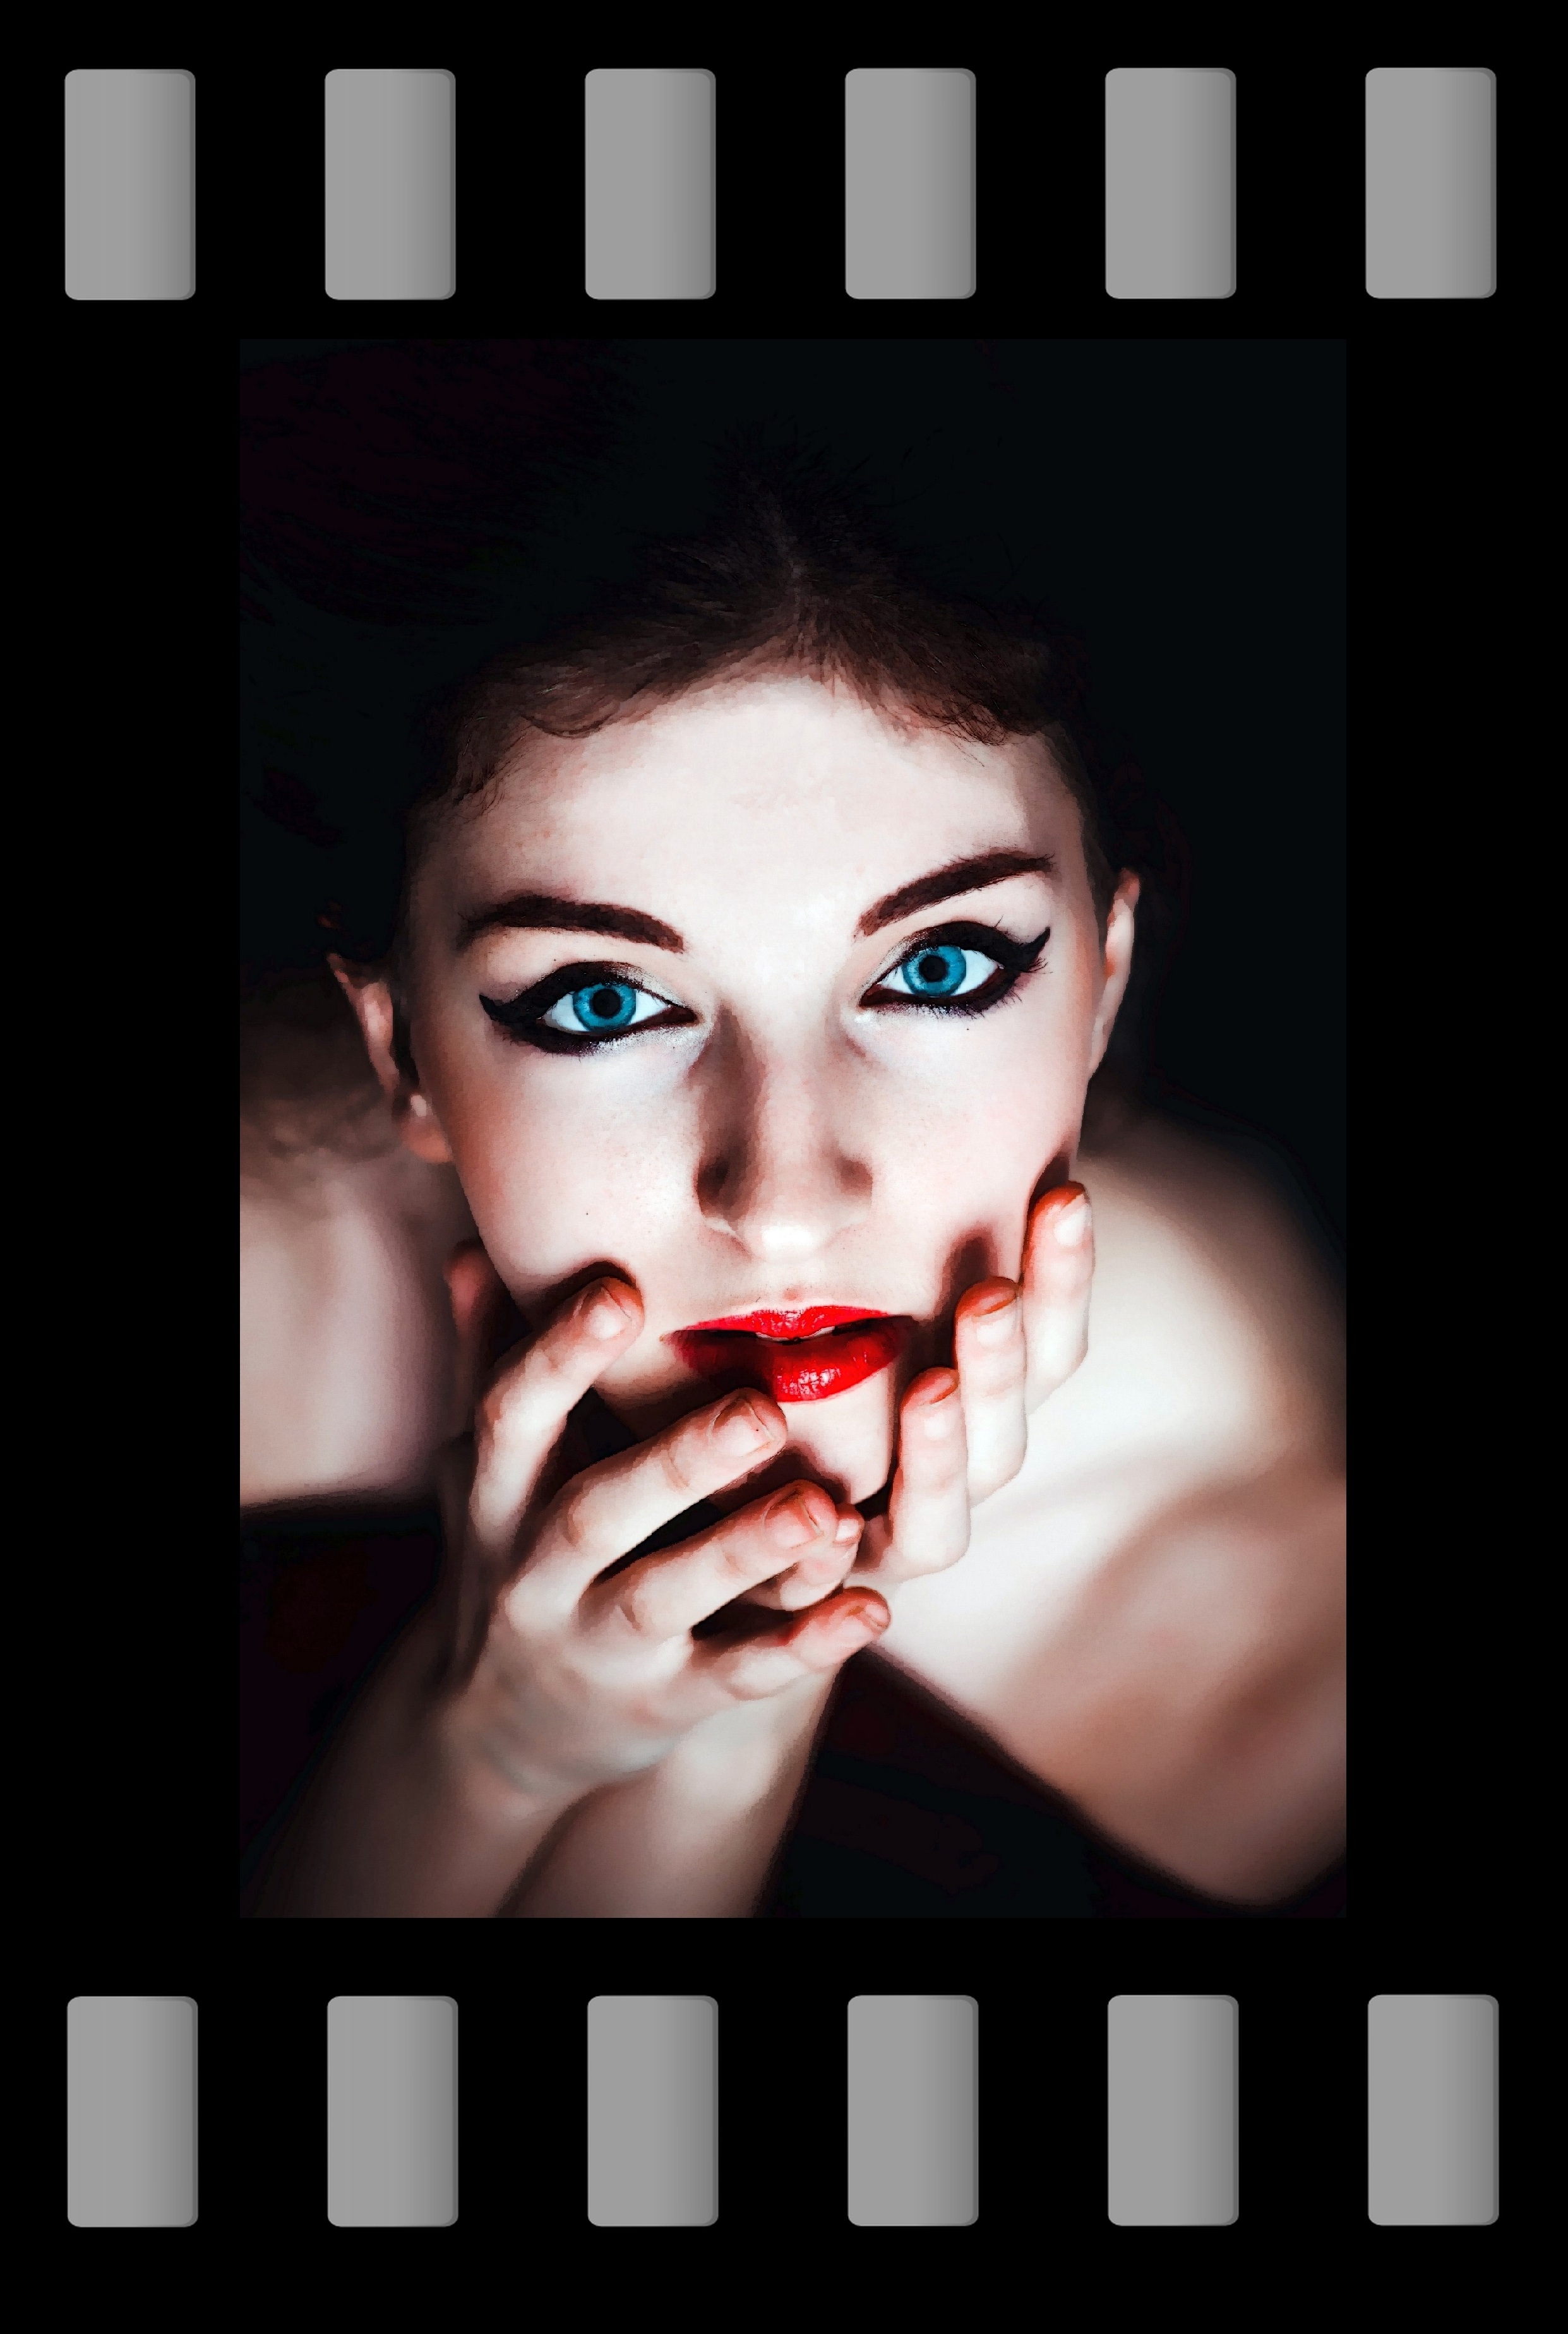
woman, female, portrait, feminine, face, beauty, beautiful, poster, sexy, elegant, image, pretty, organ, emotion, sensual, sense, album cover